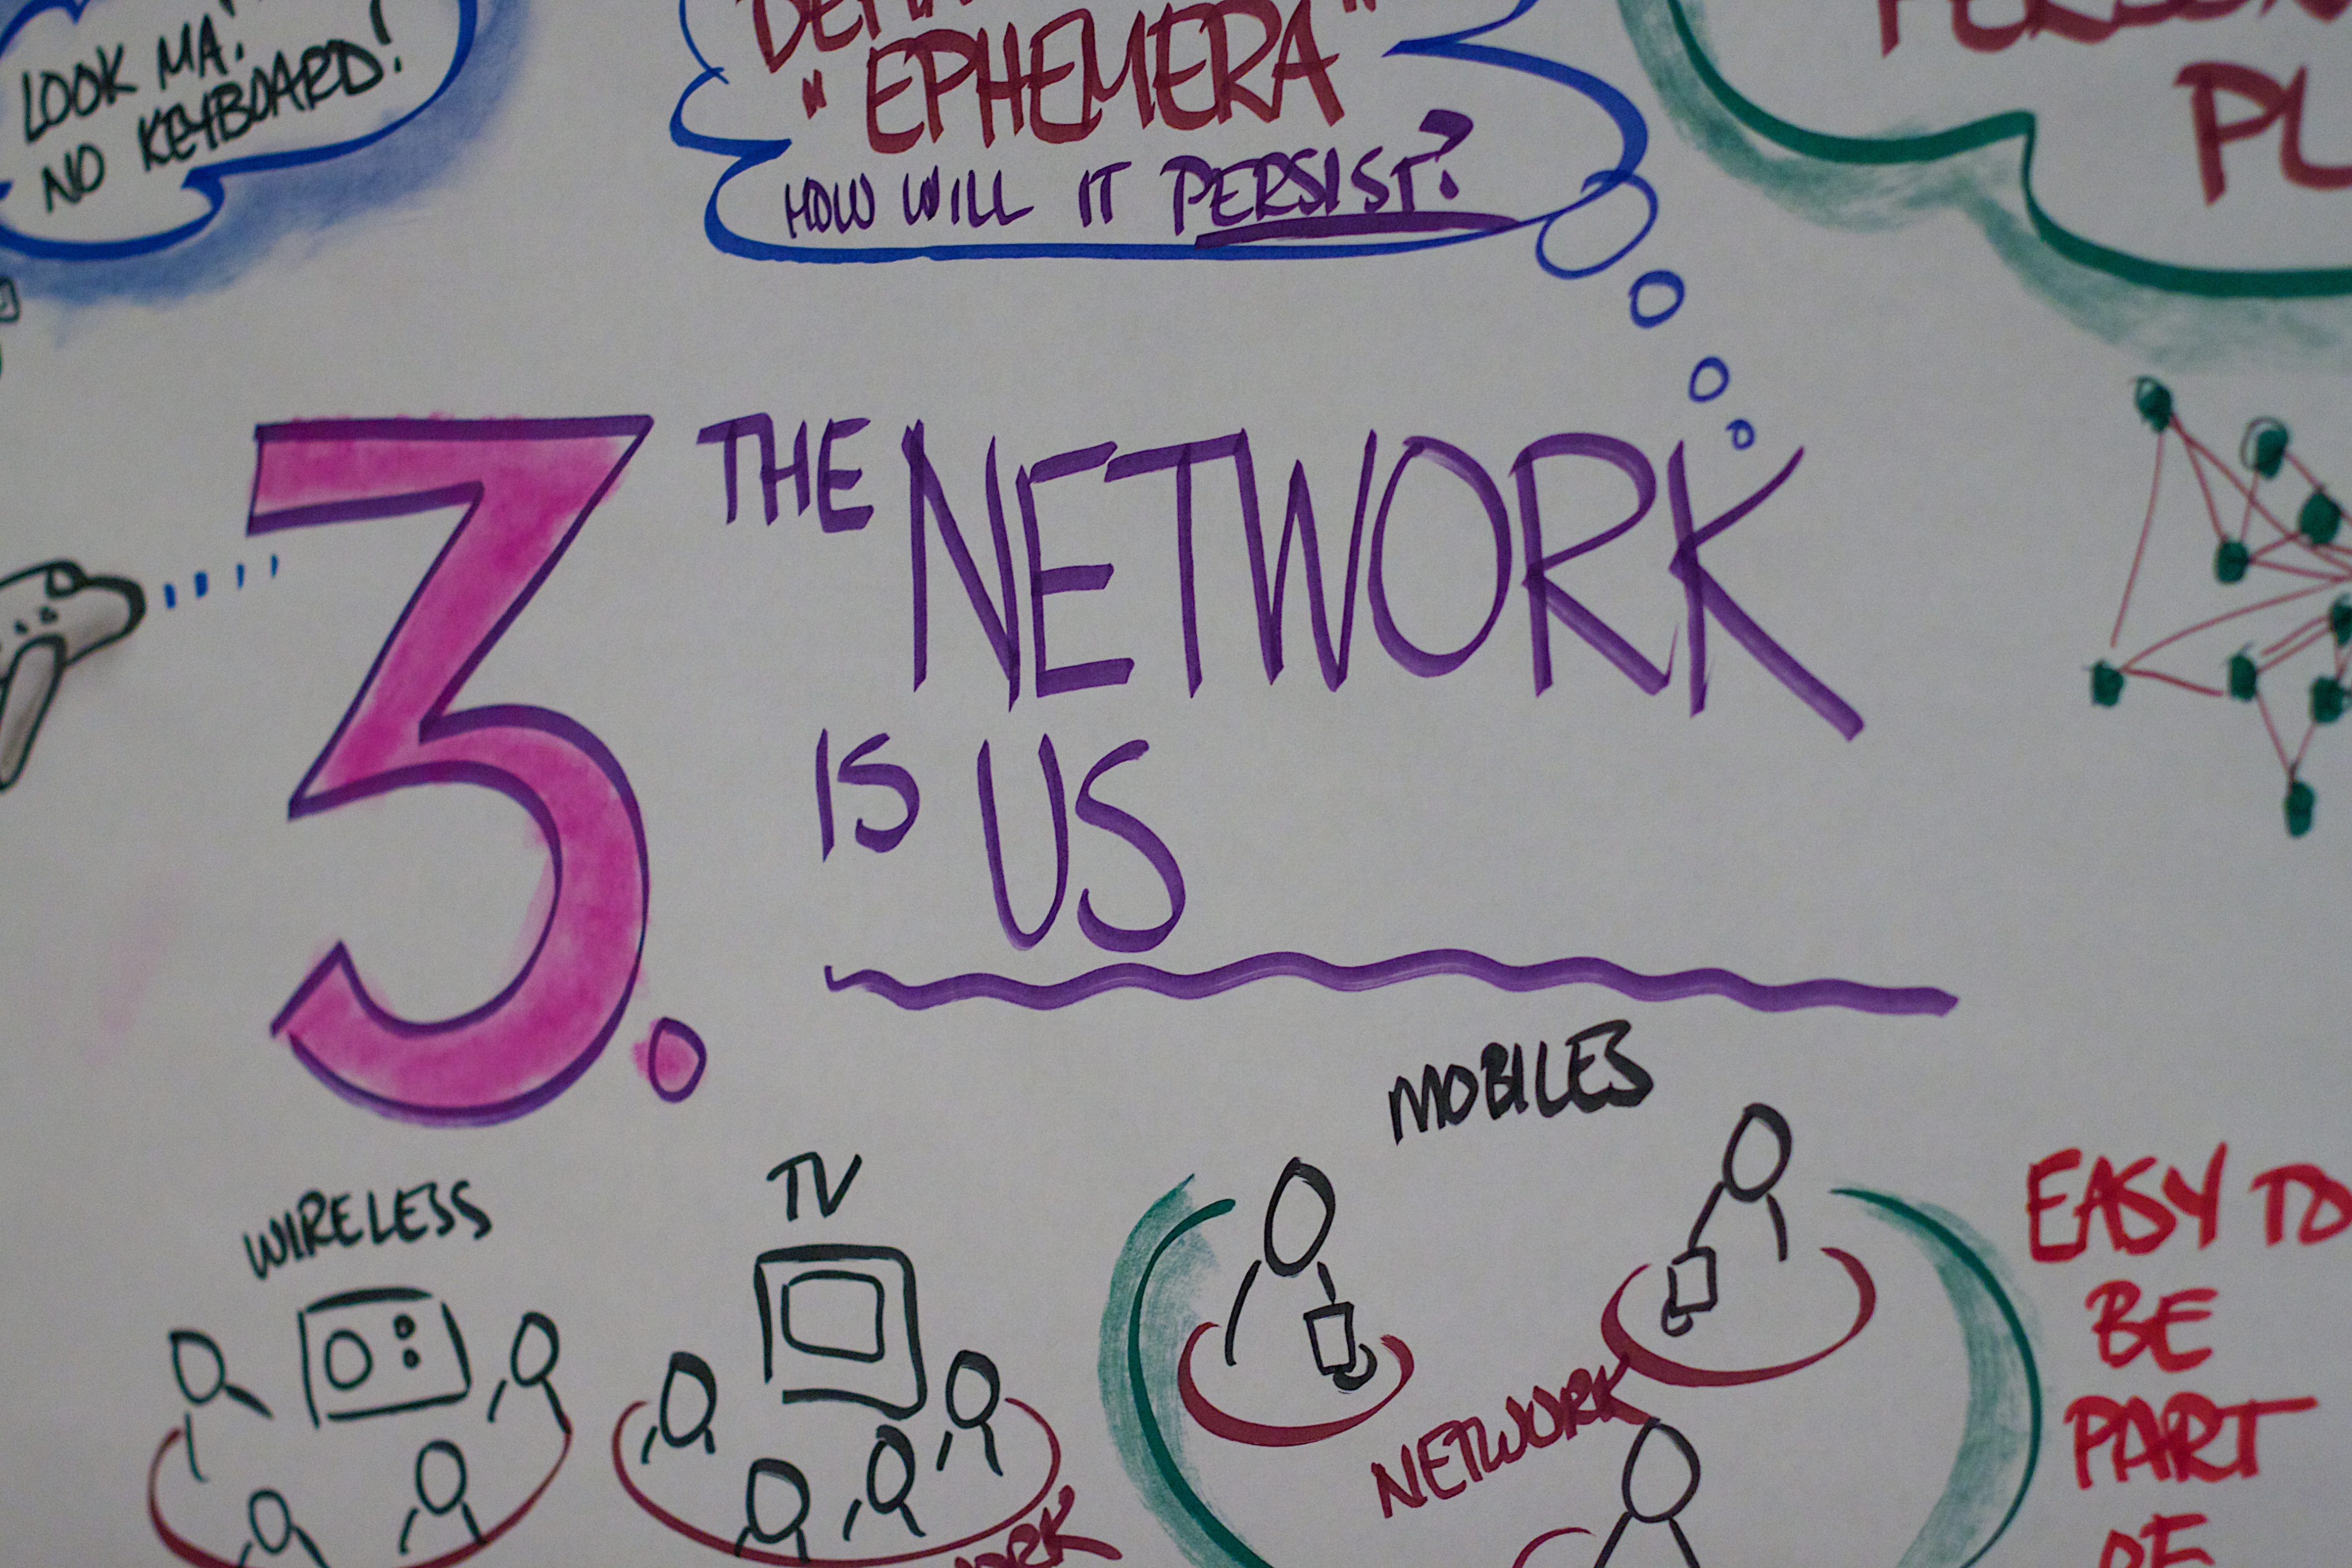
writing, number, font, art, drawing, text, handwriting, calligraphy, texas, shape, austin, mcn2010, emotion